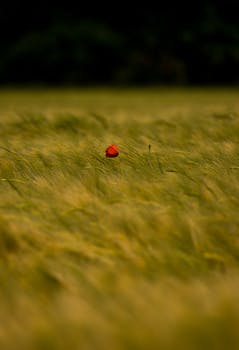
Label: No Watermark